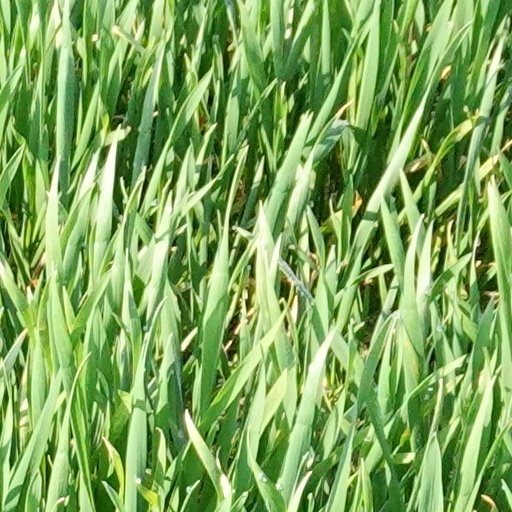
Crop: wheat